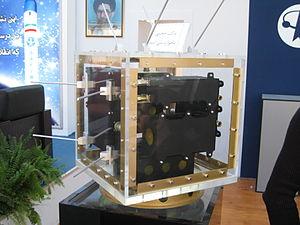
Omid est le premier satellite de fabrication iranienne placé en orbite par un lanceur iranien. Ce petit satellite expérimental a été placé sur une orbite basse le 2 février 2009 par un lanceur Safir-1A.